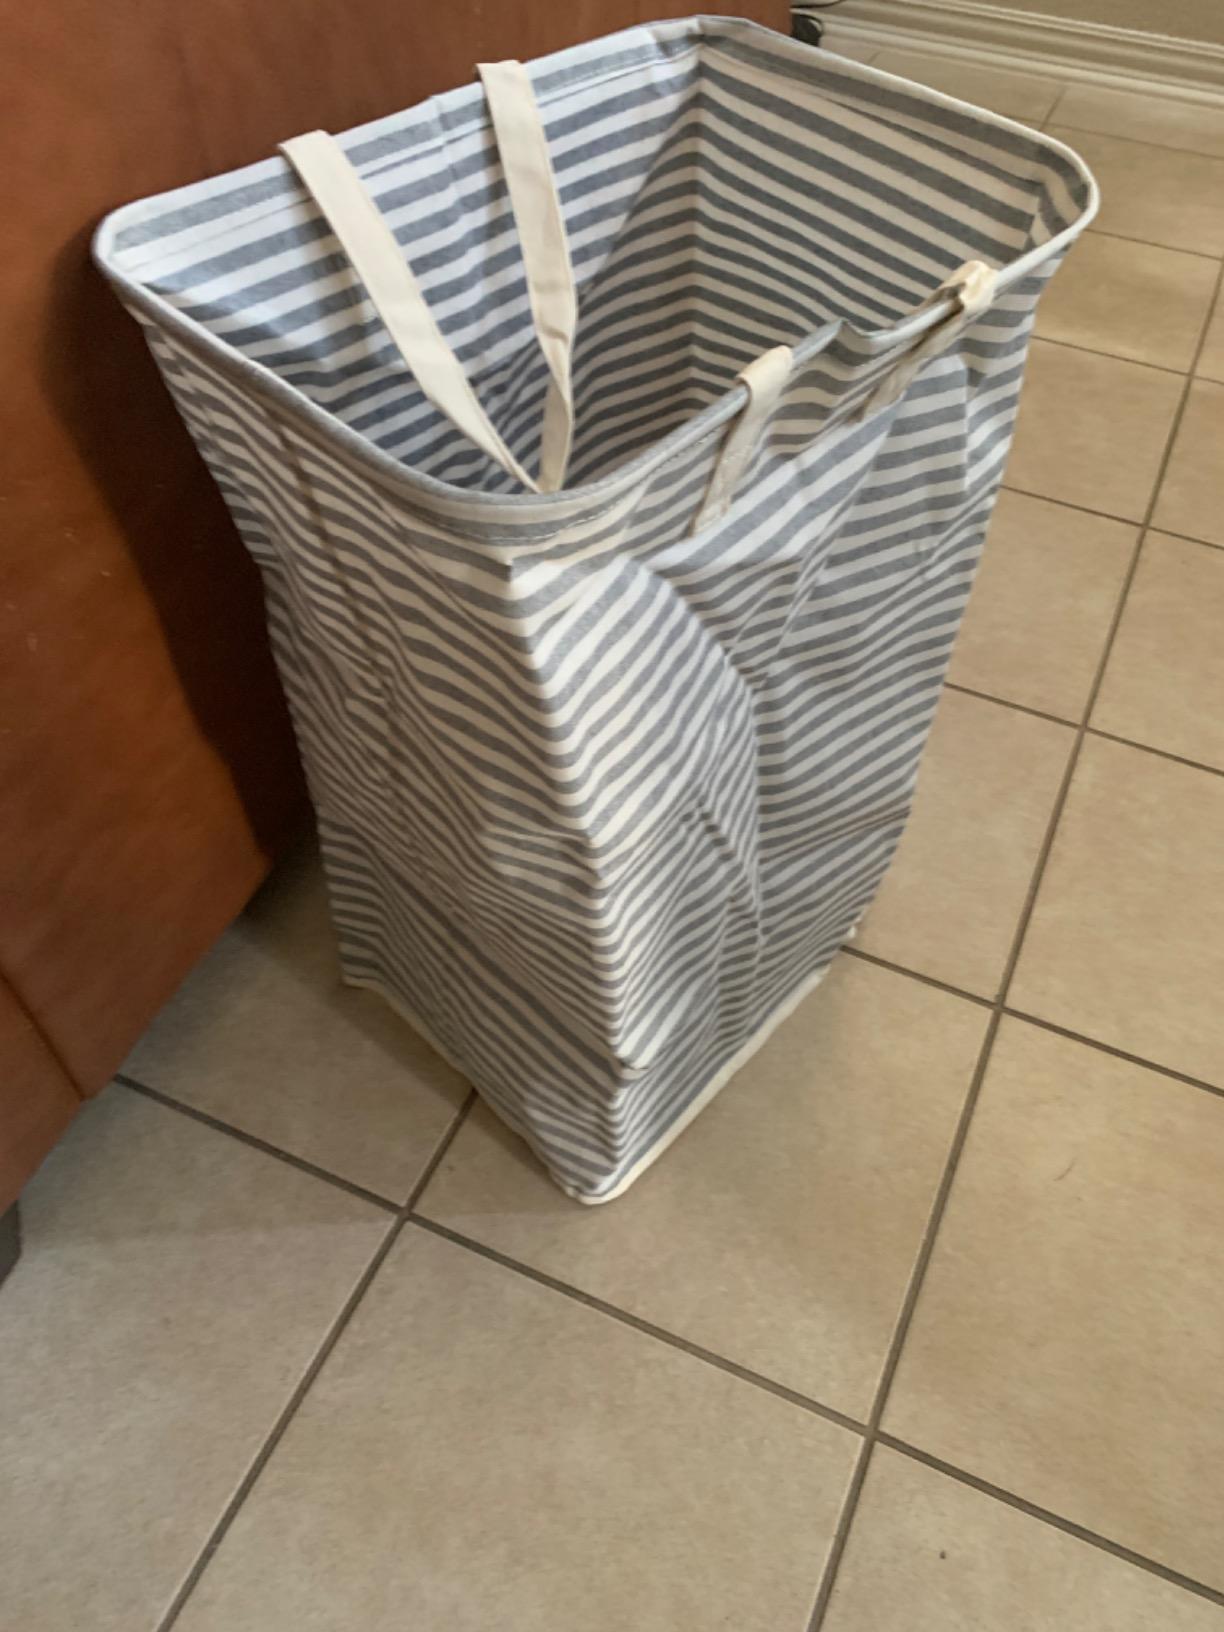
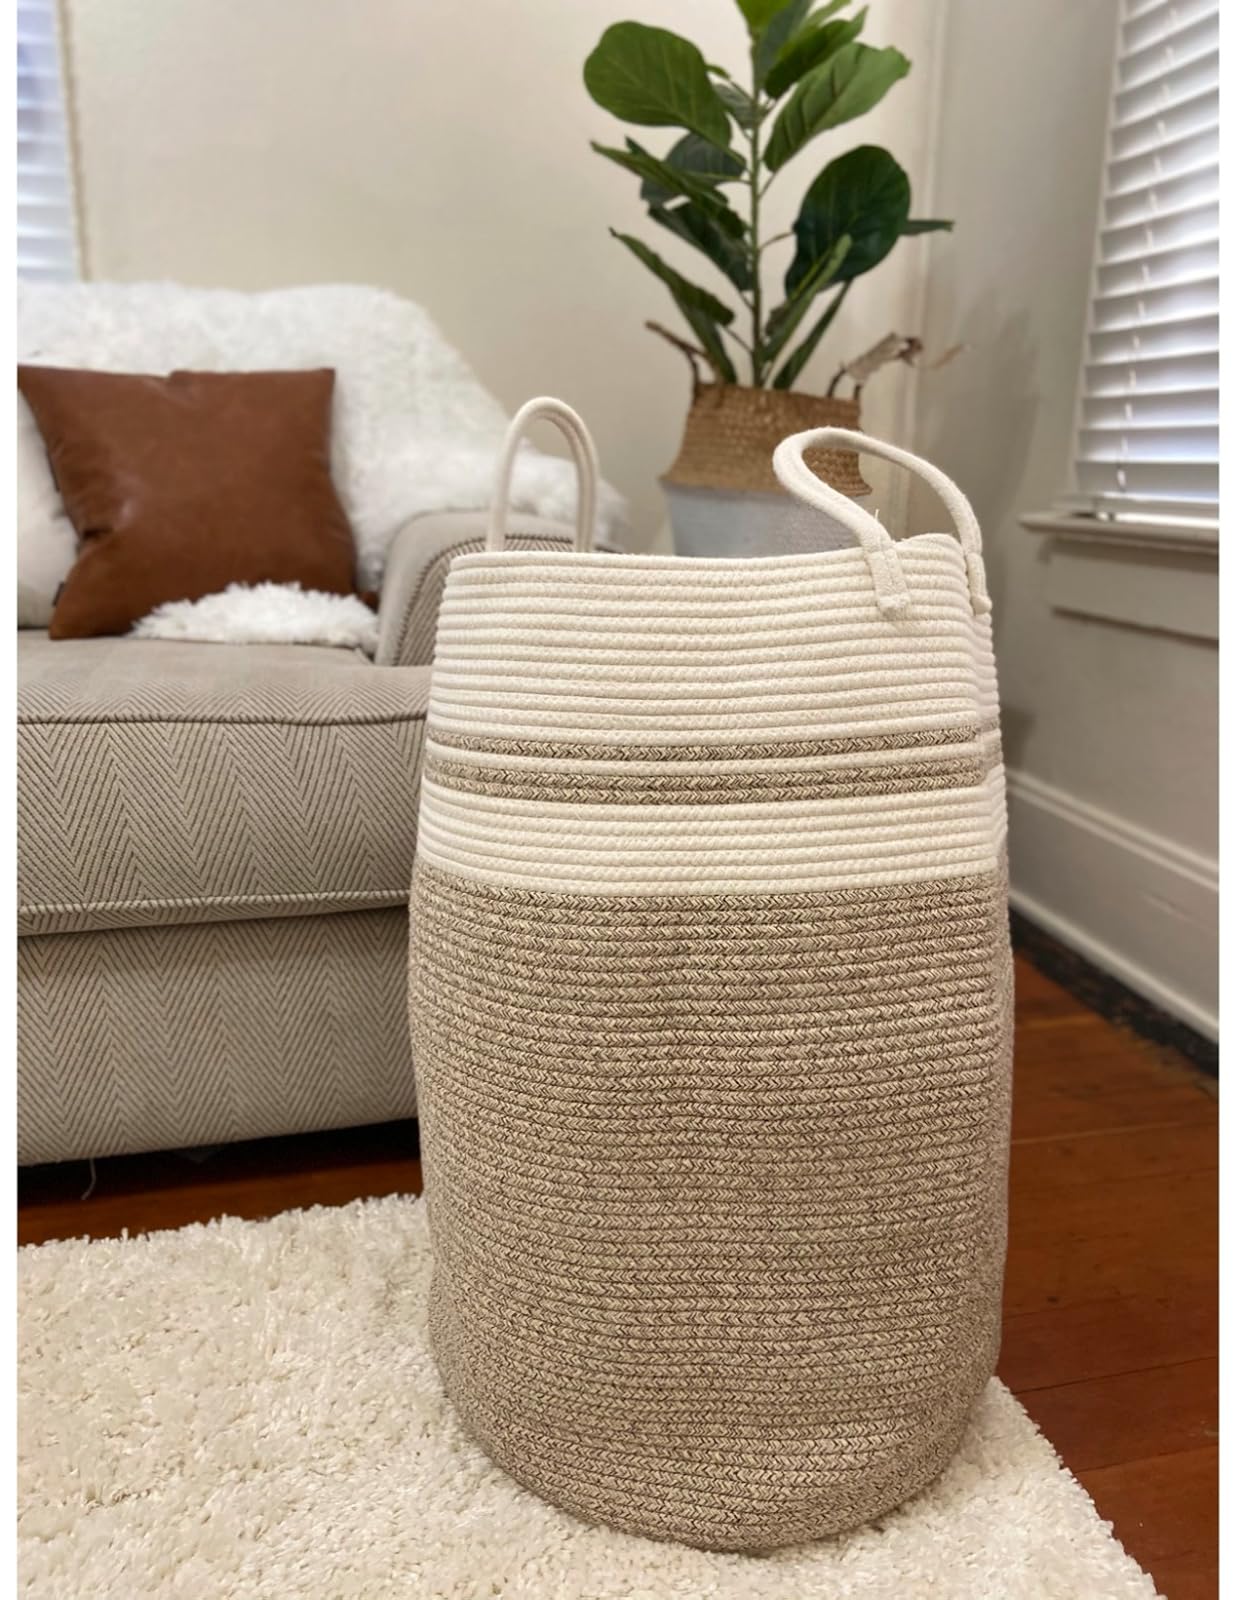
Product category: items_hamper
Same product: no